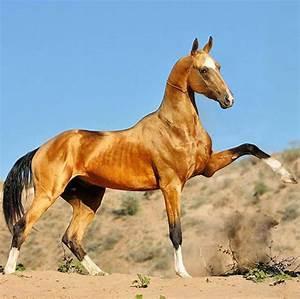
horse